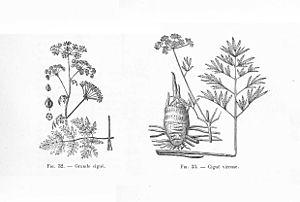
Grande ciguë &amp
La toxicologie est une discipline scientifique qui étudie les effets néfastes d'une source — molécule, radiation, nanomatériaux, etc. — sur des organismes ou des systèmes biologiques. Elle est à l'interface entre plusieurs disciplines — chimie, physiopathologie, pharmacocinétique, pharmacologie, médecine, etc. —, la toxicologie s'applique à un toxique ou une association comme un produit fini qui contient plusieurs constituants. Elle s'intéresse à l'étiologie des toxiques et des intoxications, aux propriétés physiques et chimiques des toxiques, aux circonstances de contact avec l'organisme et au devenir du toxique dans l'organisme ; aux effets néfastes sur un organisme ou un groupe d'organismes ou sur l'environnement et à leurs mécanismes ; à la détection des toxiques ; aux moyens pour combattre les toxiques ; aux méthodes de prévention, au diagnostic, au pronostic, à la surveillance médicale, etc.